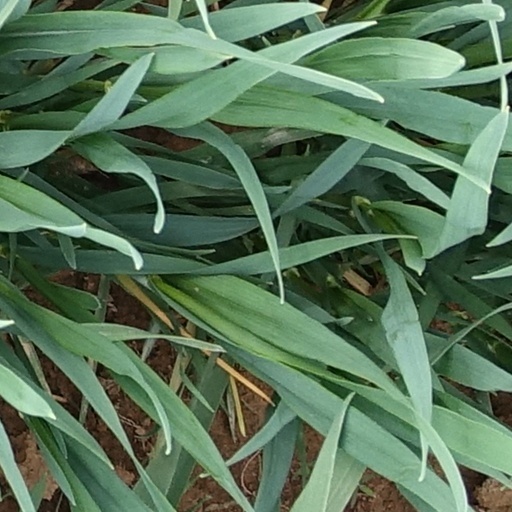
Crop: wheat